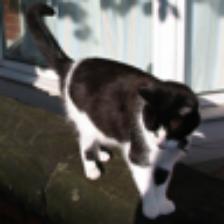
Label: NonHuman